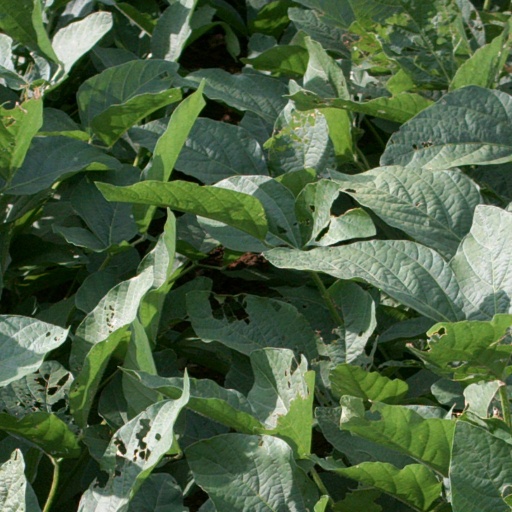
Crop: soybean